Bracken Hall Countryside Centre and Museum

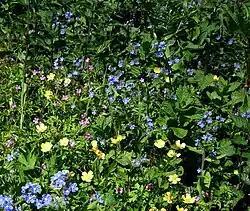
"Pentaglottis sempervirens"; "Geranium robertianum"; "Ranunculus repens".

This c. 1890s Yorkshire gritstone building was once a bailiff's house, then a farm house,